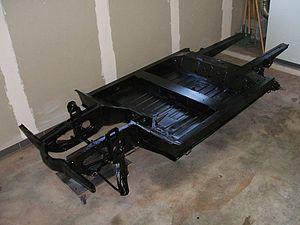
Châssis restauré
Le châssis du véhicule est le principal soutien de la structure du véhicule à moteur sur lequel tous les autres composants sont attachés, il est comparable au squelette d'un organisme.
La Renault 4 est une petite voiture populaire de grande diffusion de conception simple et pratique. C'est aussi la première application de la traction sur une voiture de tourisme de la marque Renault après que cette technique a été adoptée sur l'Estafette en 1959.